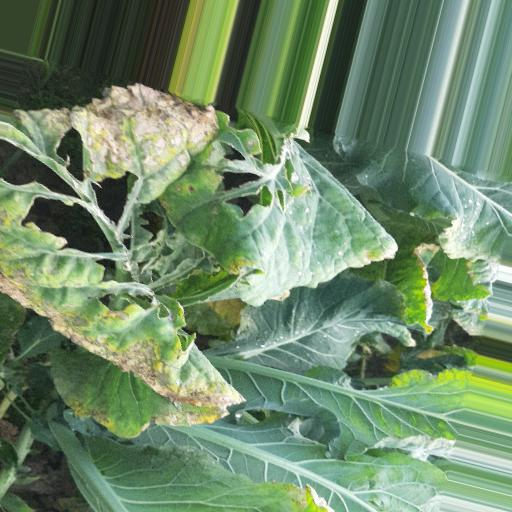
Label: Black Rot